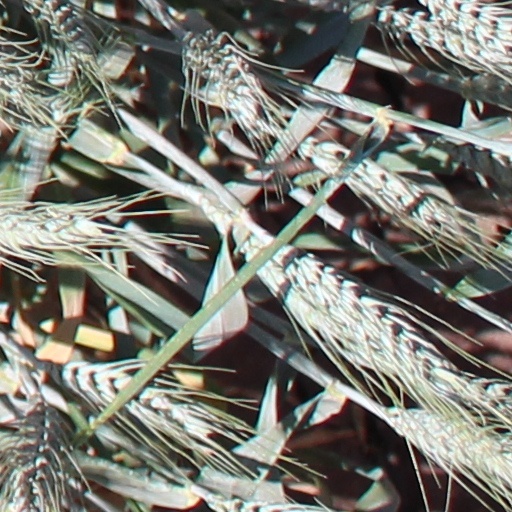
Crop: wheat